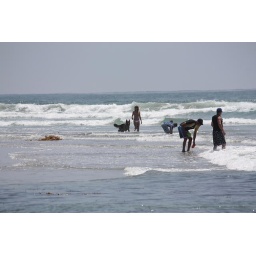
North Beach or affectionately known by locals as dog beach is open for 9 months a year to dogs.